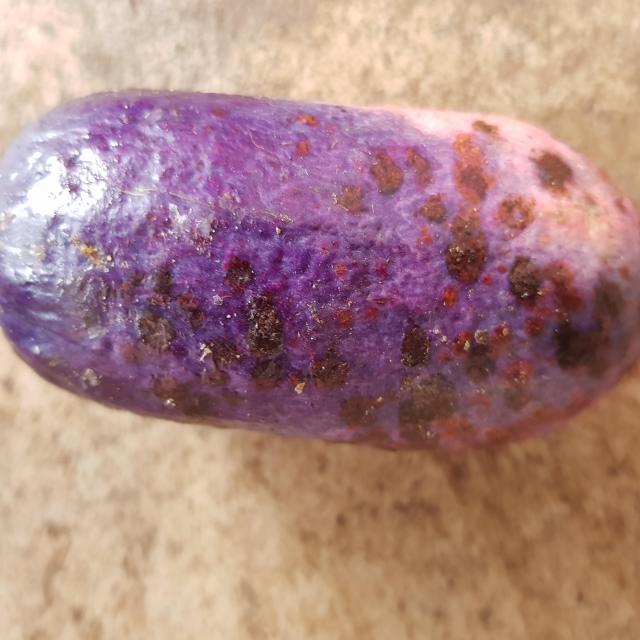
Plum grade: unripe